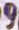
Number: 9